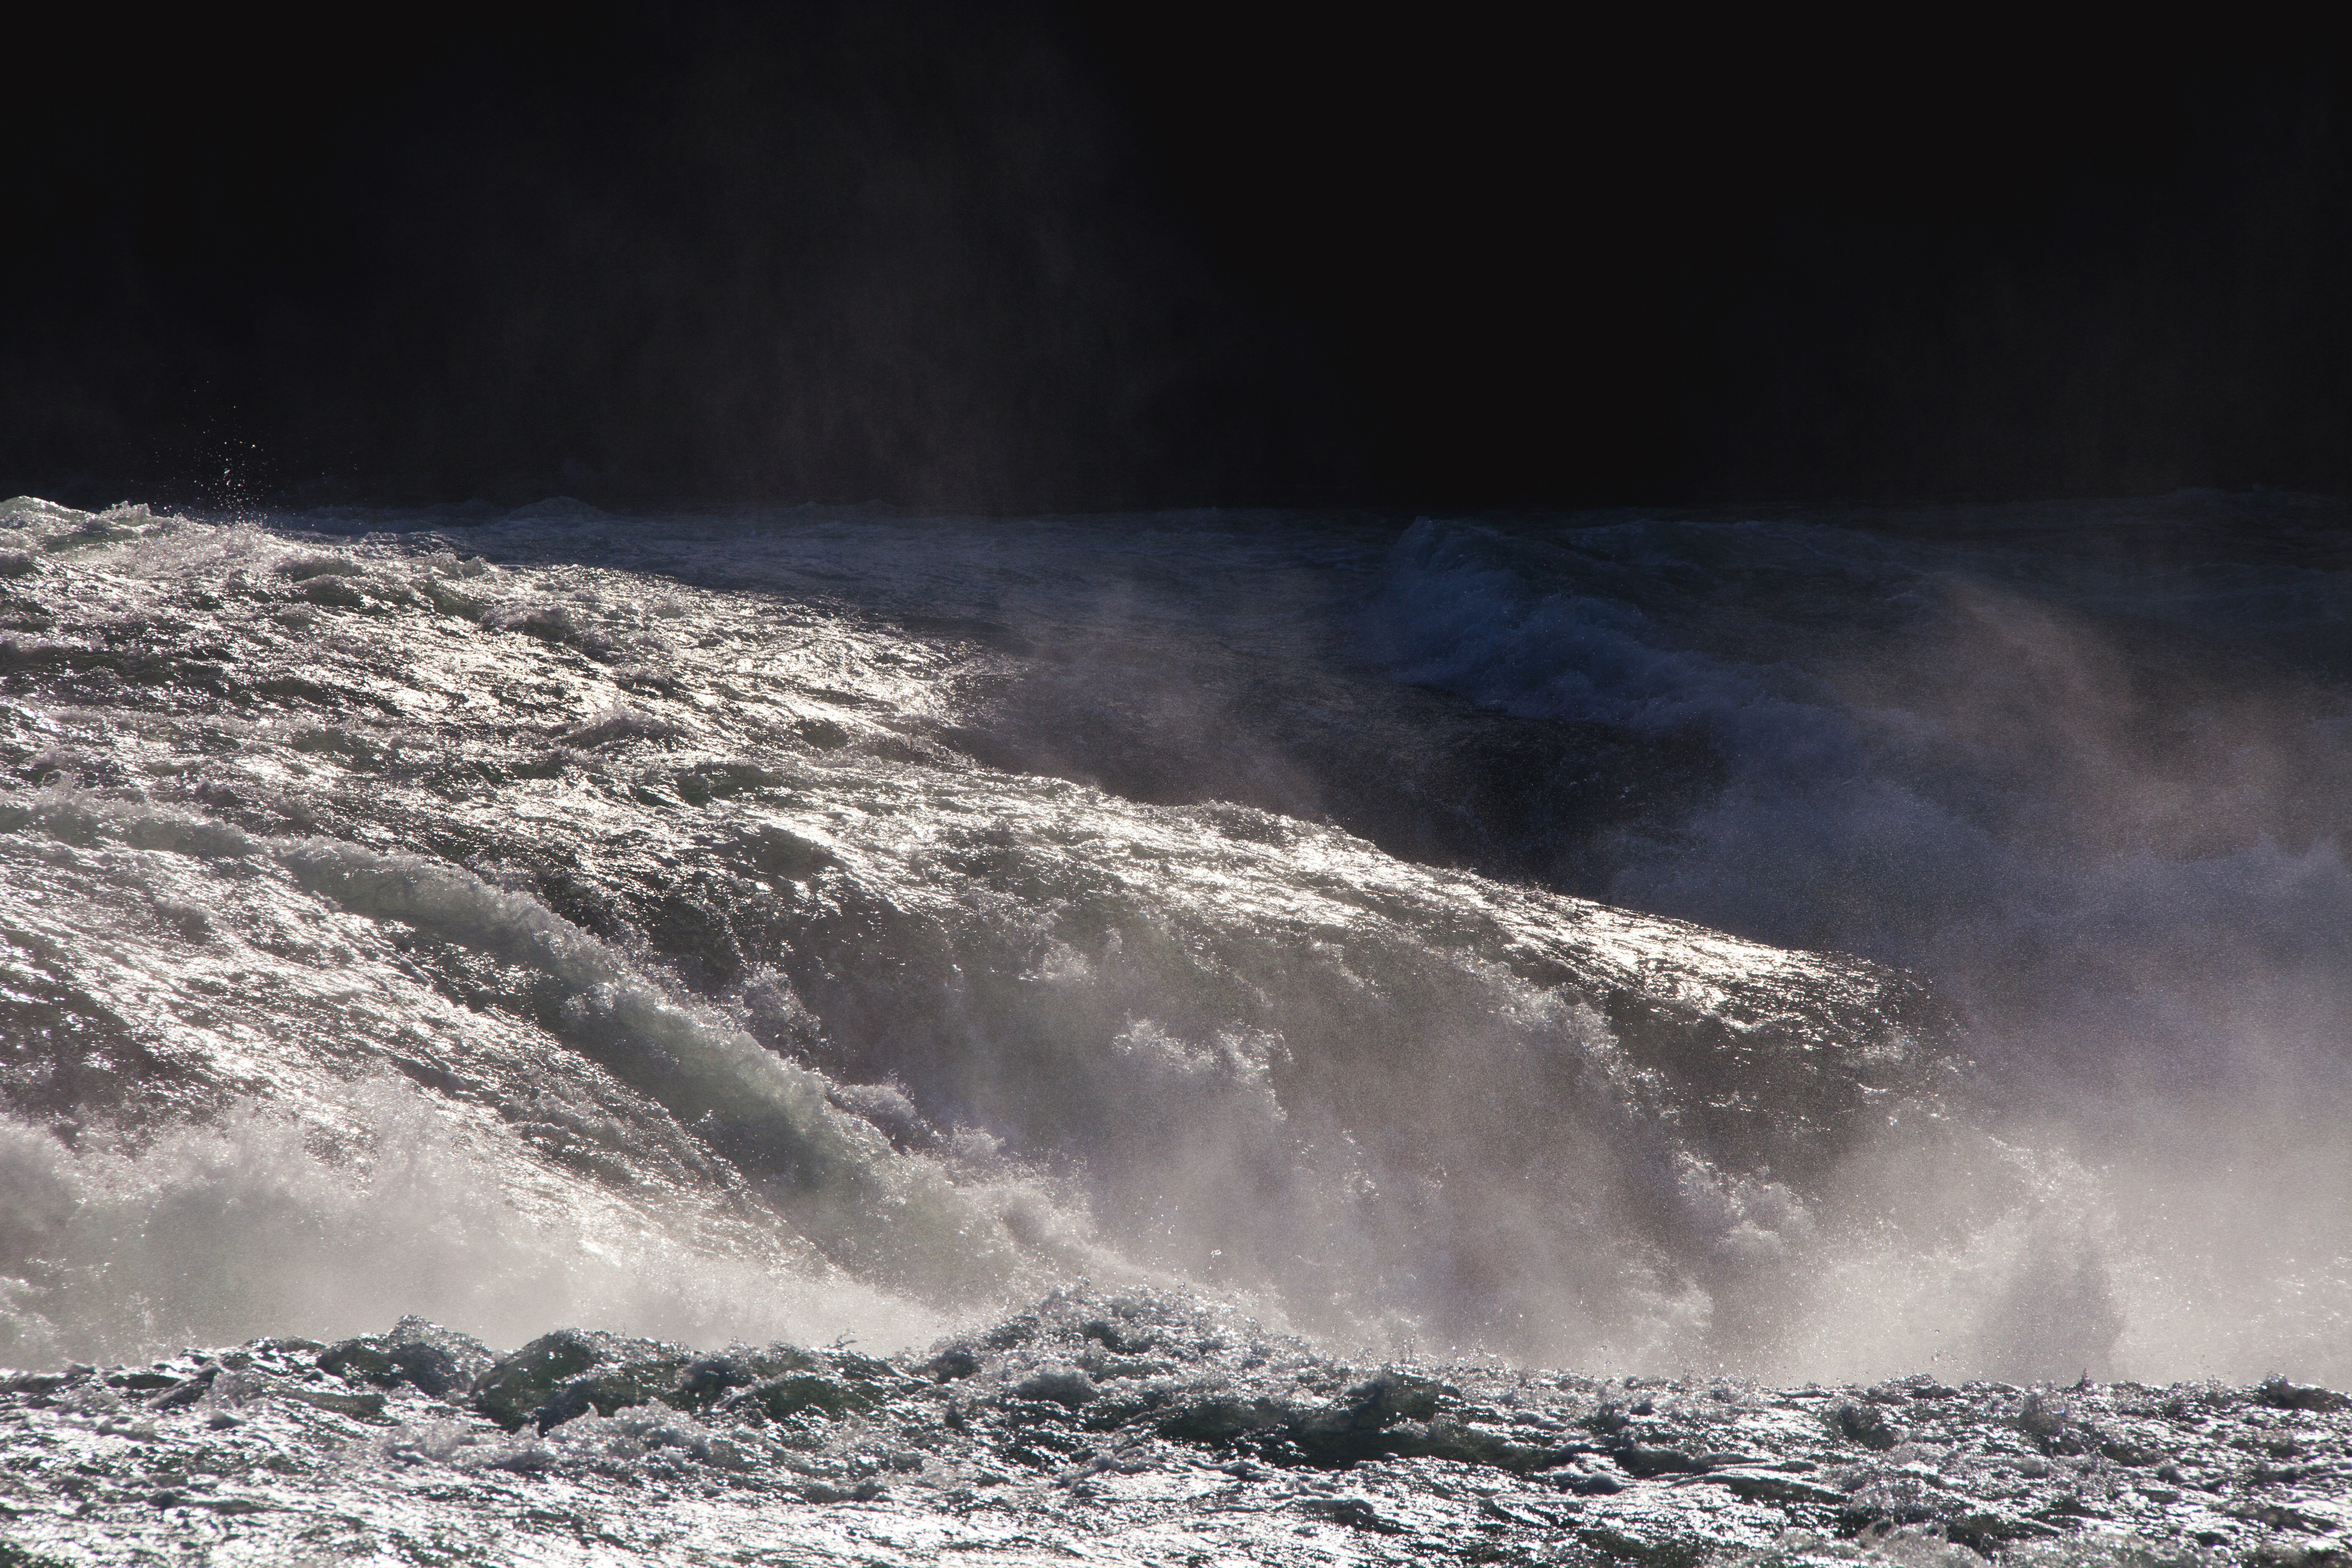
sea, coast, water, rock, ocean, waterfall, shore, wave, flood, weather, storm, rapid, body of water, switzerland, roaring, rhine falls, neuhausen am rheinfall, atmospheric phenomenon, geological phenomenon, wind wave